Verona Burkhard

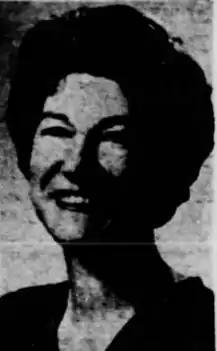
1966 "Colorado Women of Achievement" award photo

Verona Burkhard (1910–2004) was an American artist, known for her murals painted for the U.S. Treasury Department. She participated in four public projects including three United States post office murals and five murals completed for the Immigration and Naturalization Service. She has works in the permanent collections of the Smithsonian American Art Museum and the Western Colorado Center for the Arts. As of 2015, her murals completed for the post offices of Powell, Wyoming; Deer Lodge, Montana; and Kings Mountain, North Carolina are still hanging in the buildings which were the original post offices. In addition to her public artworks, Burkhard received the 1943 Alger Award from the National Association of Women Artists and was one of the first honorees of the "Colorado Women of Achievement" program in 1966.